Charles Francis Egerton Allen

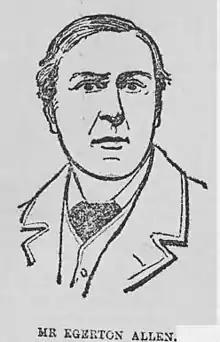
1895 illustration of Allen from the "South Wales Daily News"

Charles Francis Egerton Allen (14 October 1847 – 31 December 1927) was a British administrator in India who later served as Member of Parliament for Pembroke and Haverfordwest from 1892 until 1895.